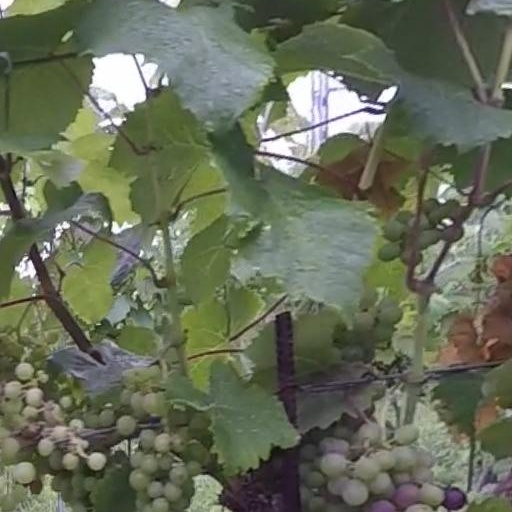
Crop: grape